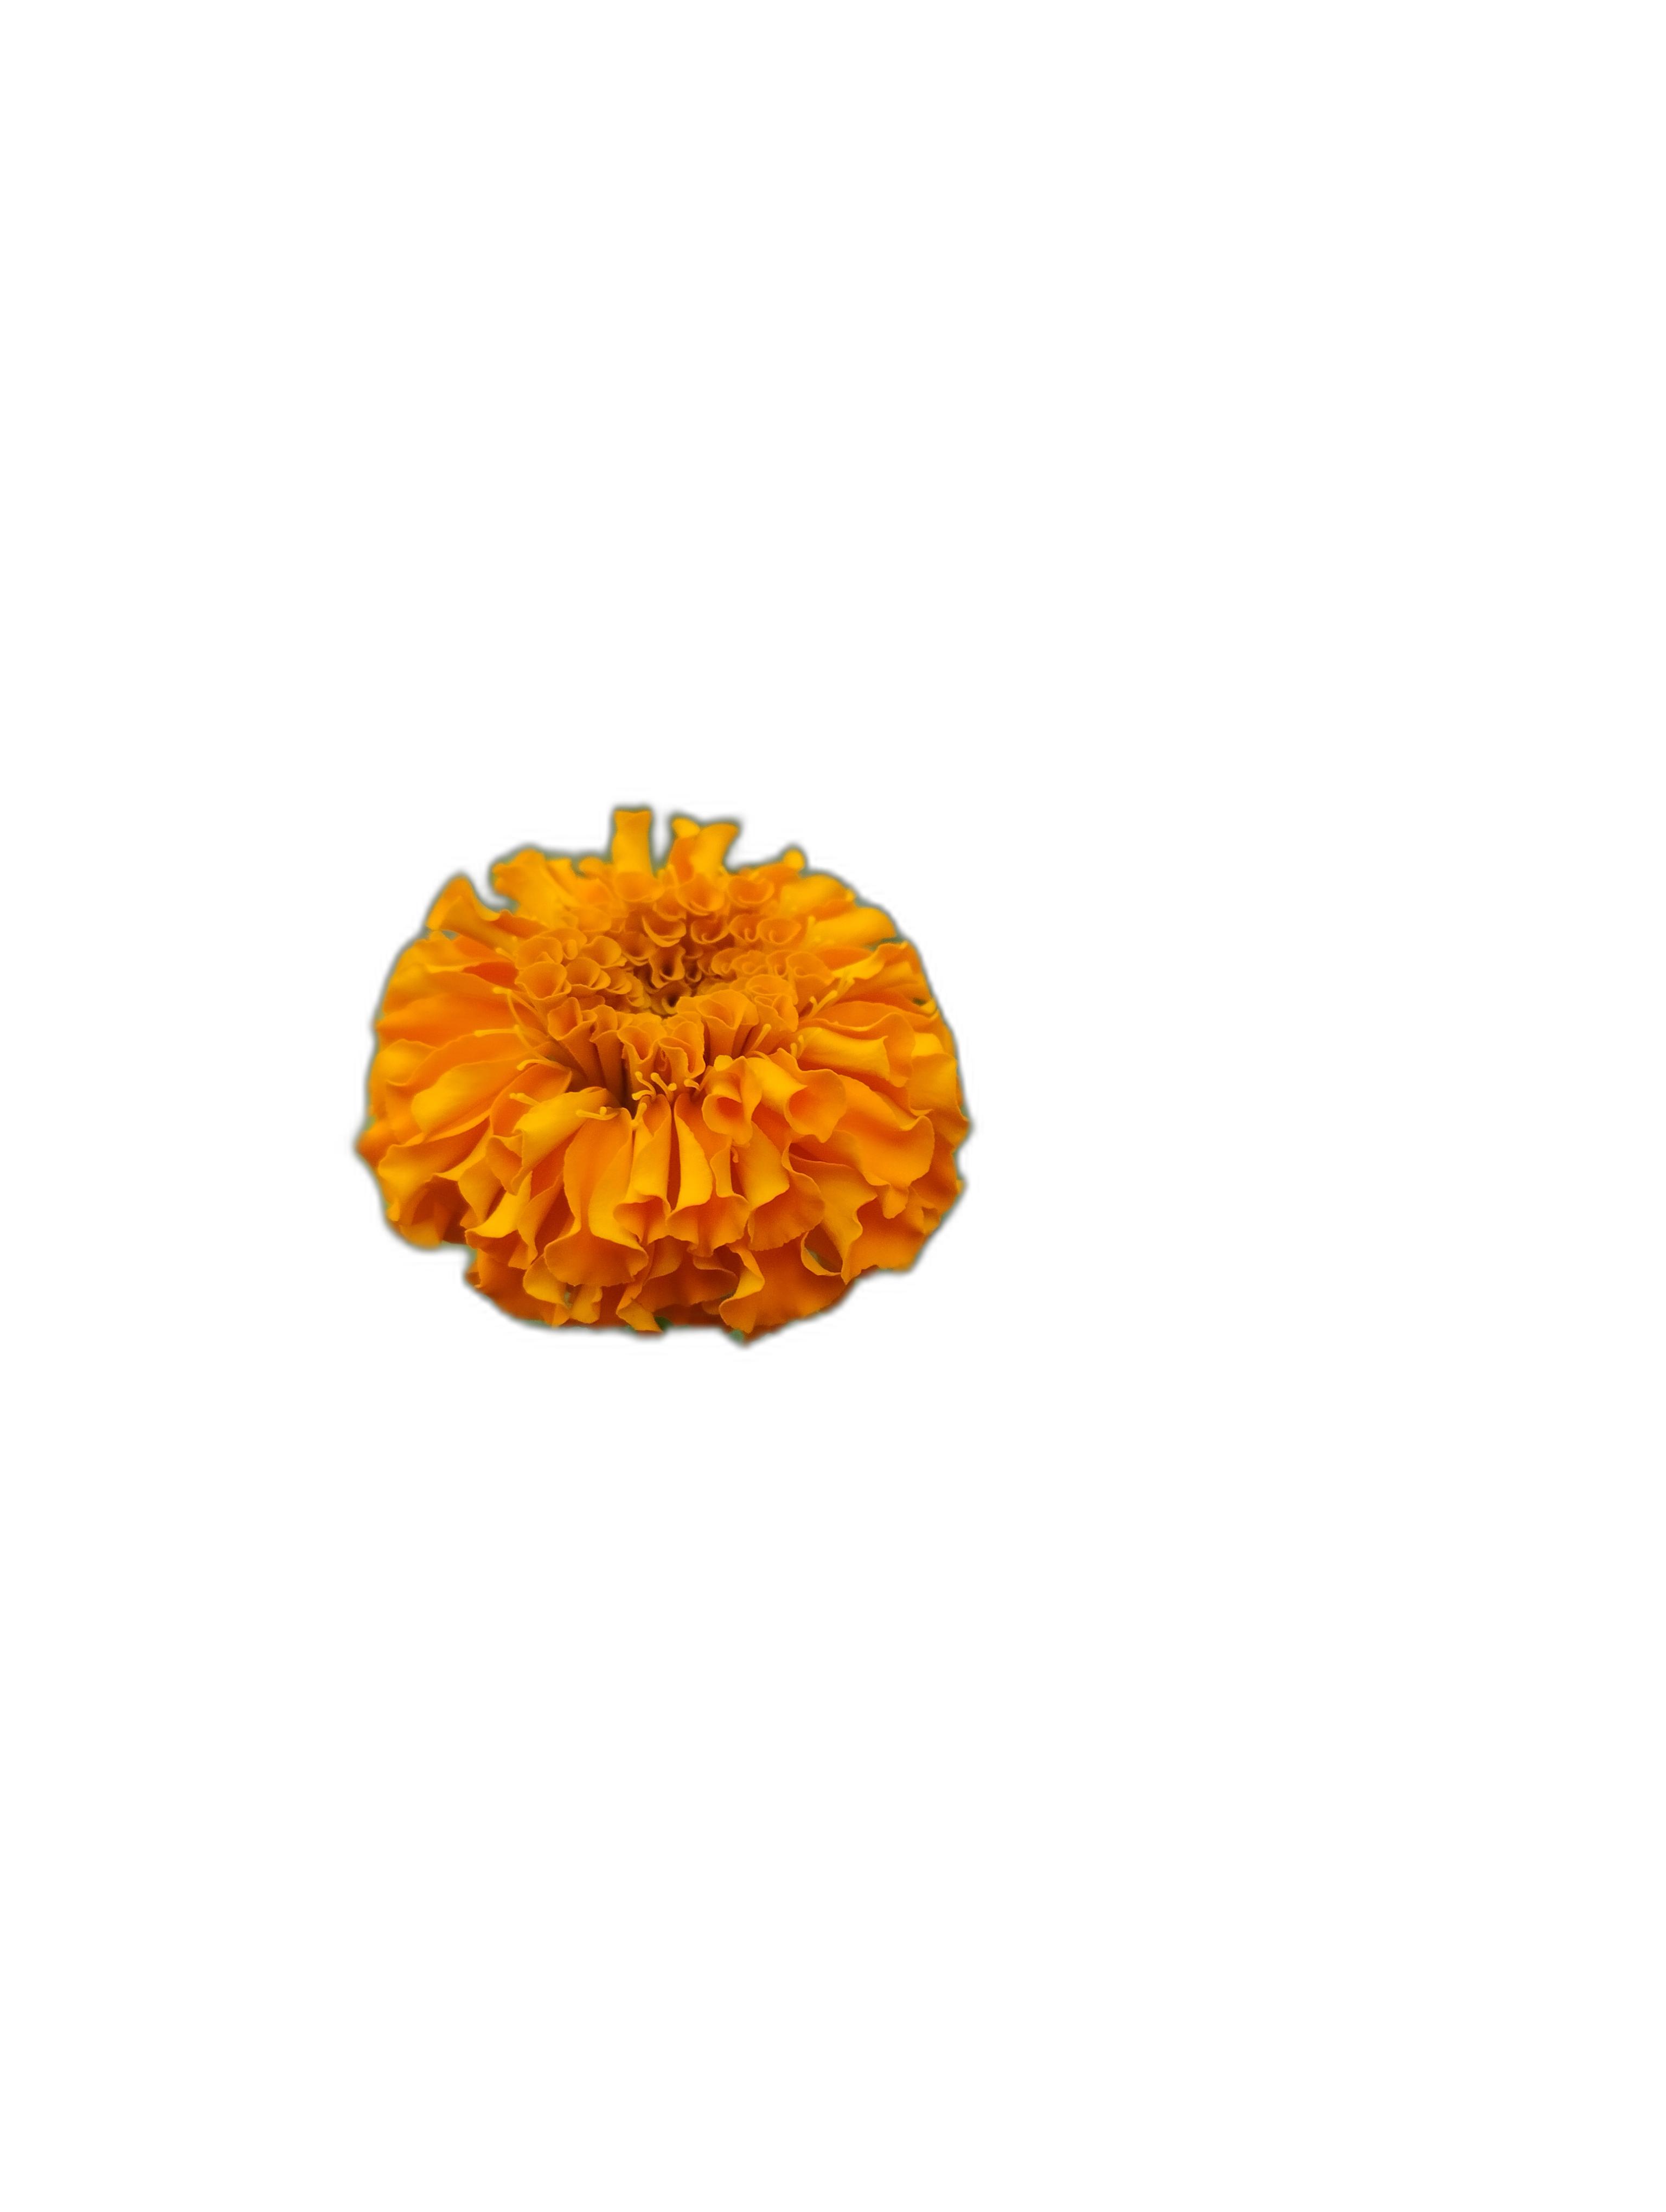
Label: Marigold